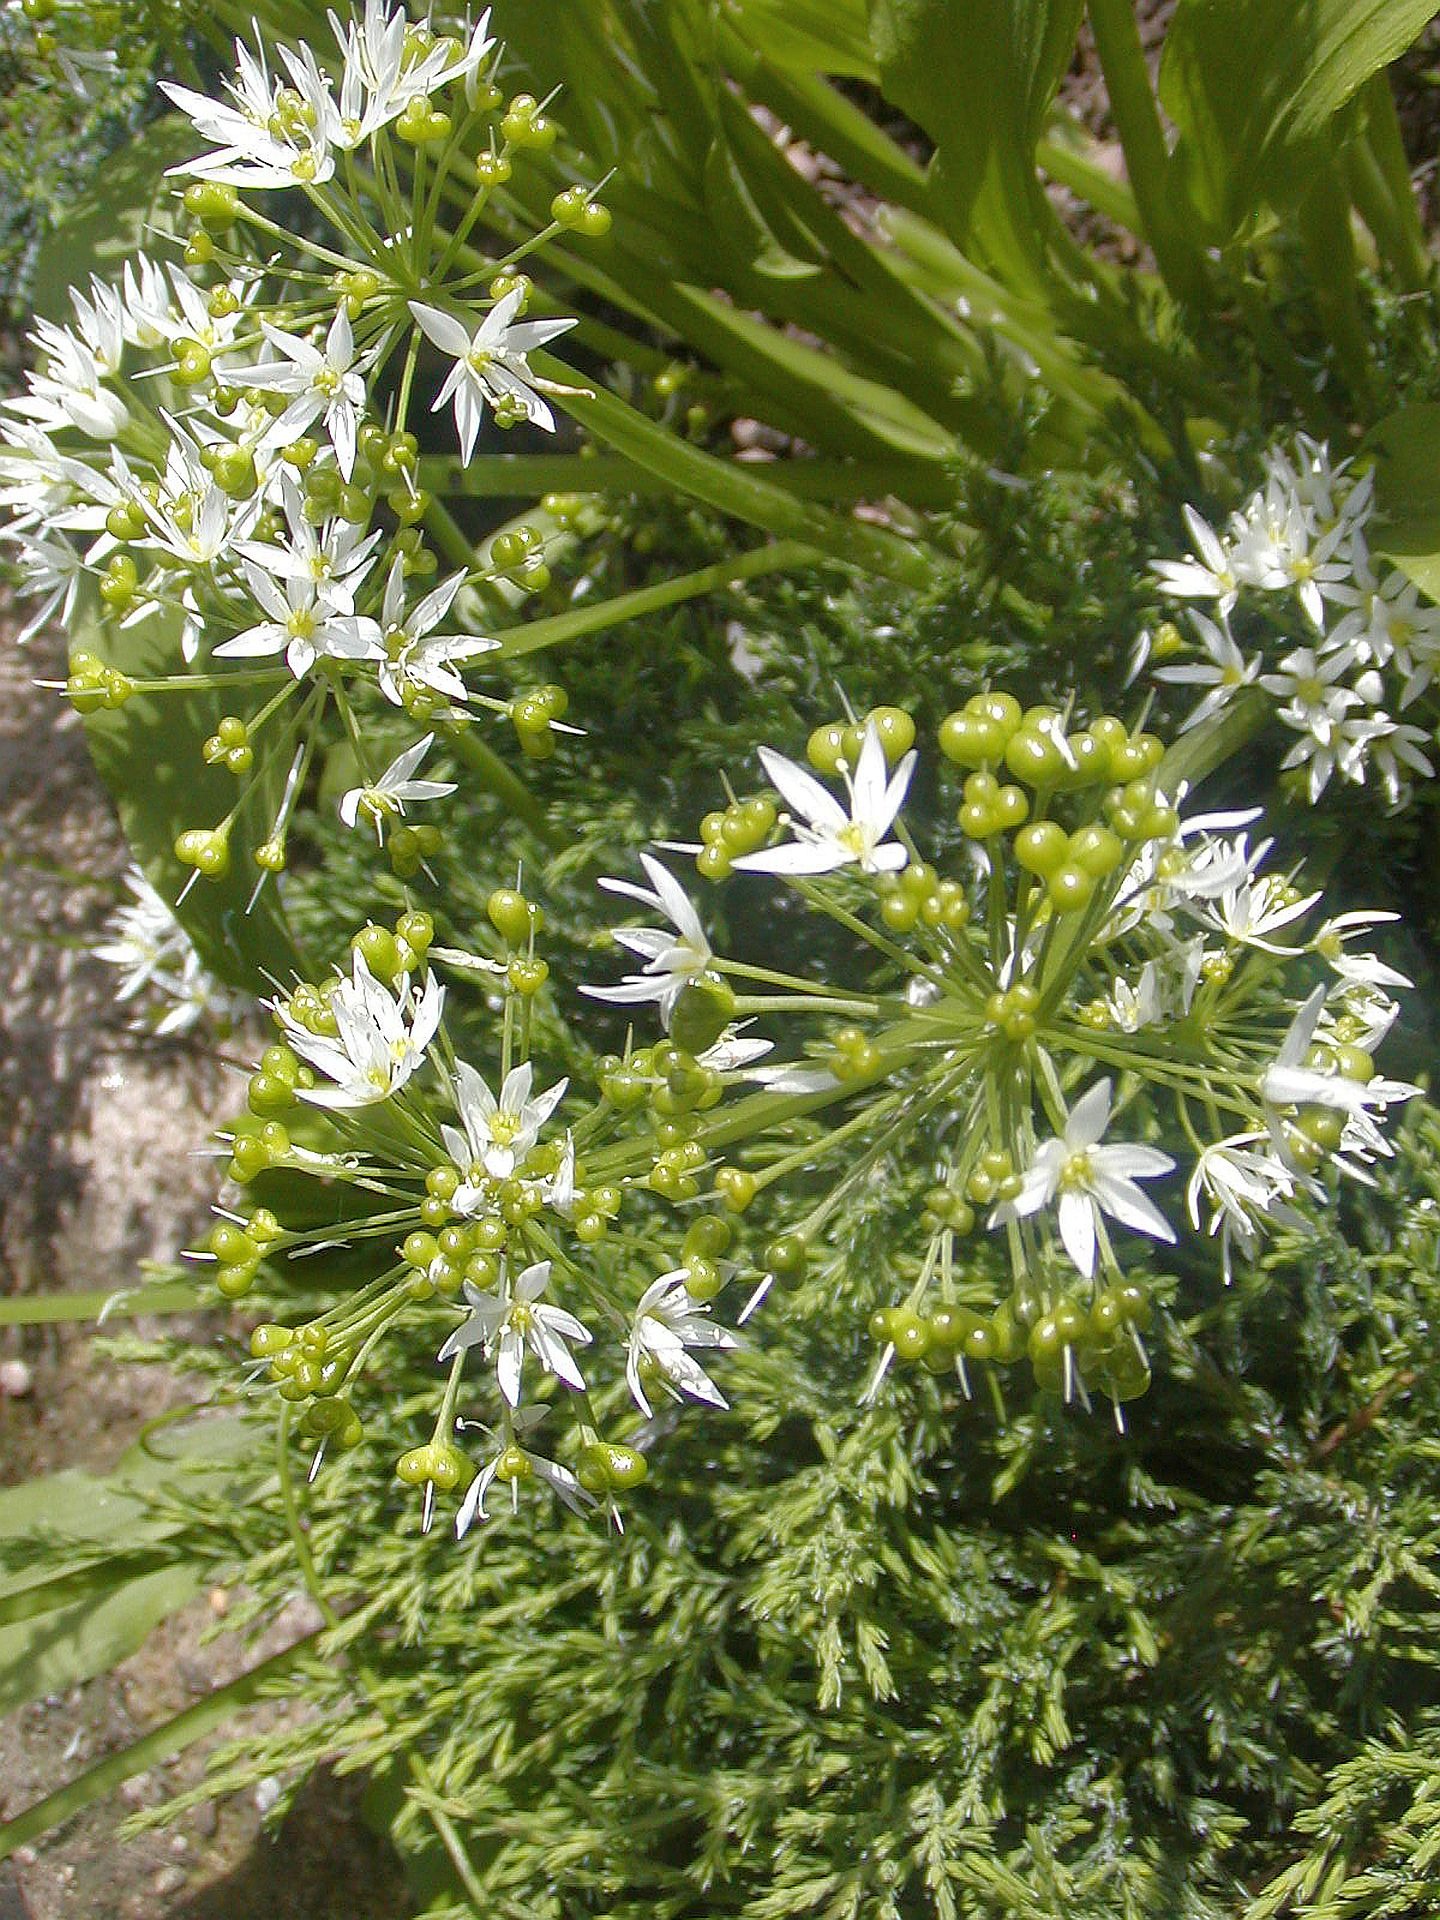
plant, white, meadow, flower, spring, green, herb, produce, garden, flora, wildflower, aster, detail, euphrasia, edelweiss, flowering plant, daisy family, subshrub, land plant, chamaemelum nobile